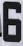
Number: 6